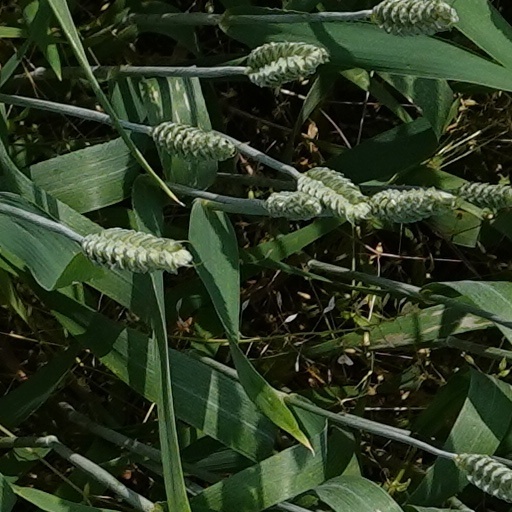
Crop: wheat